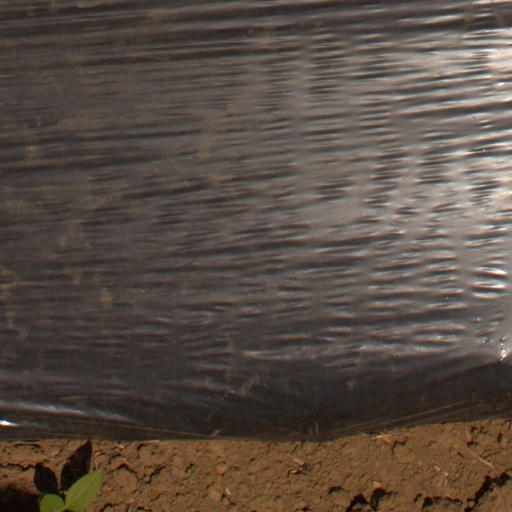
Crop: Jerusalem artichoke